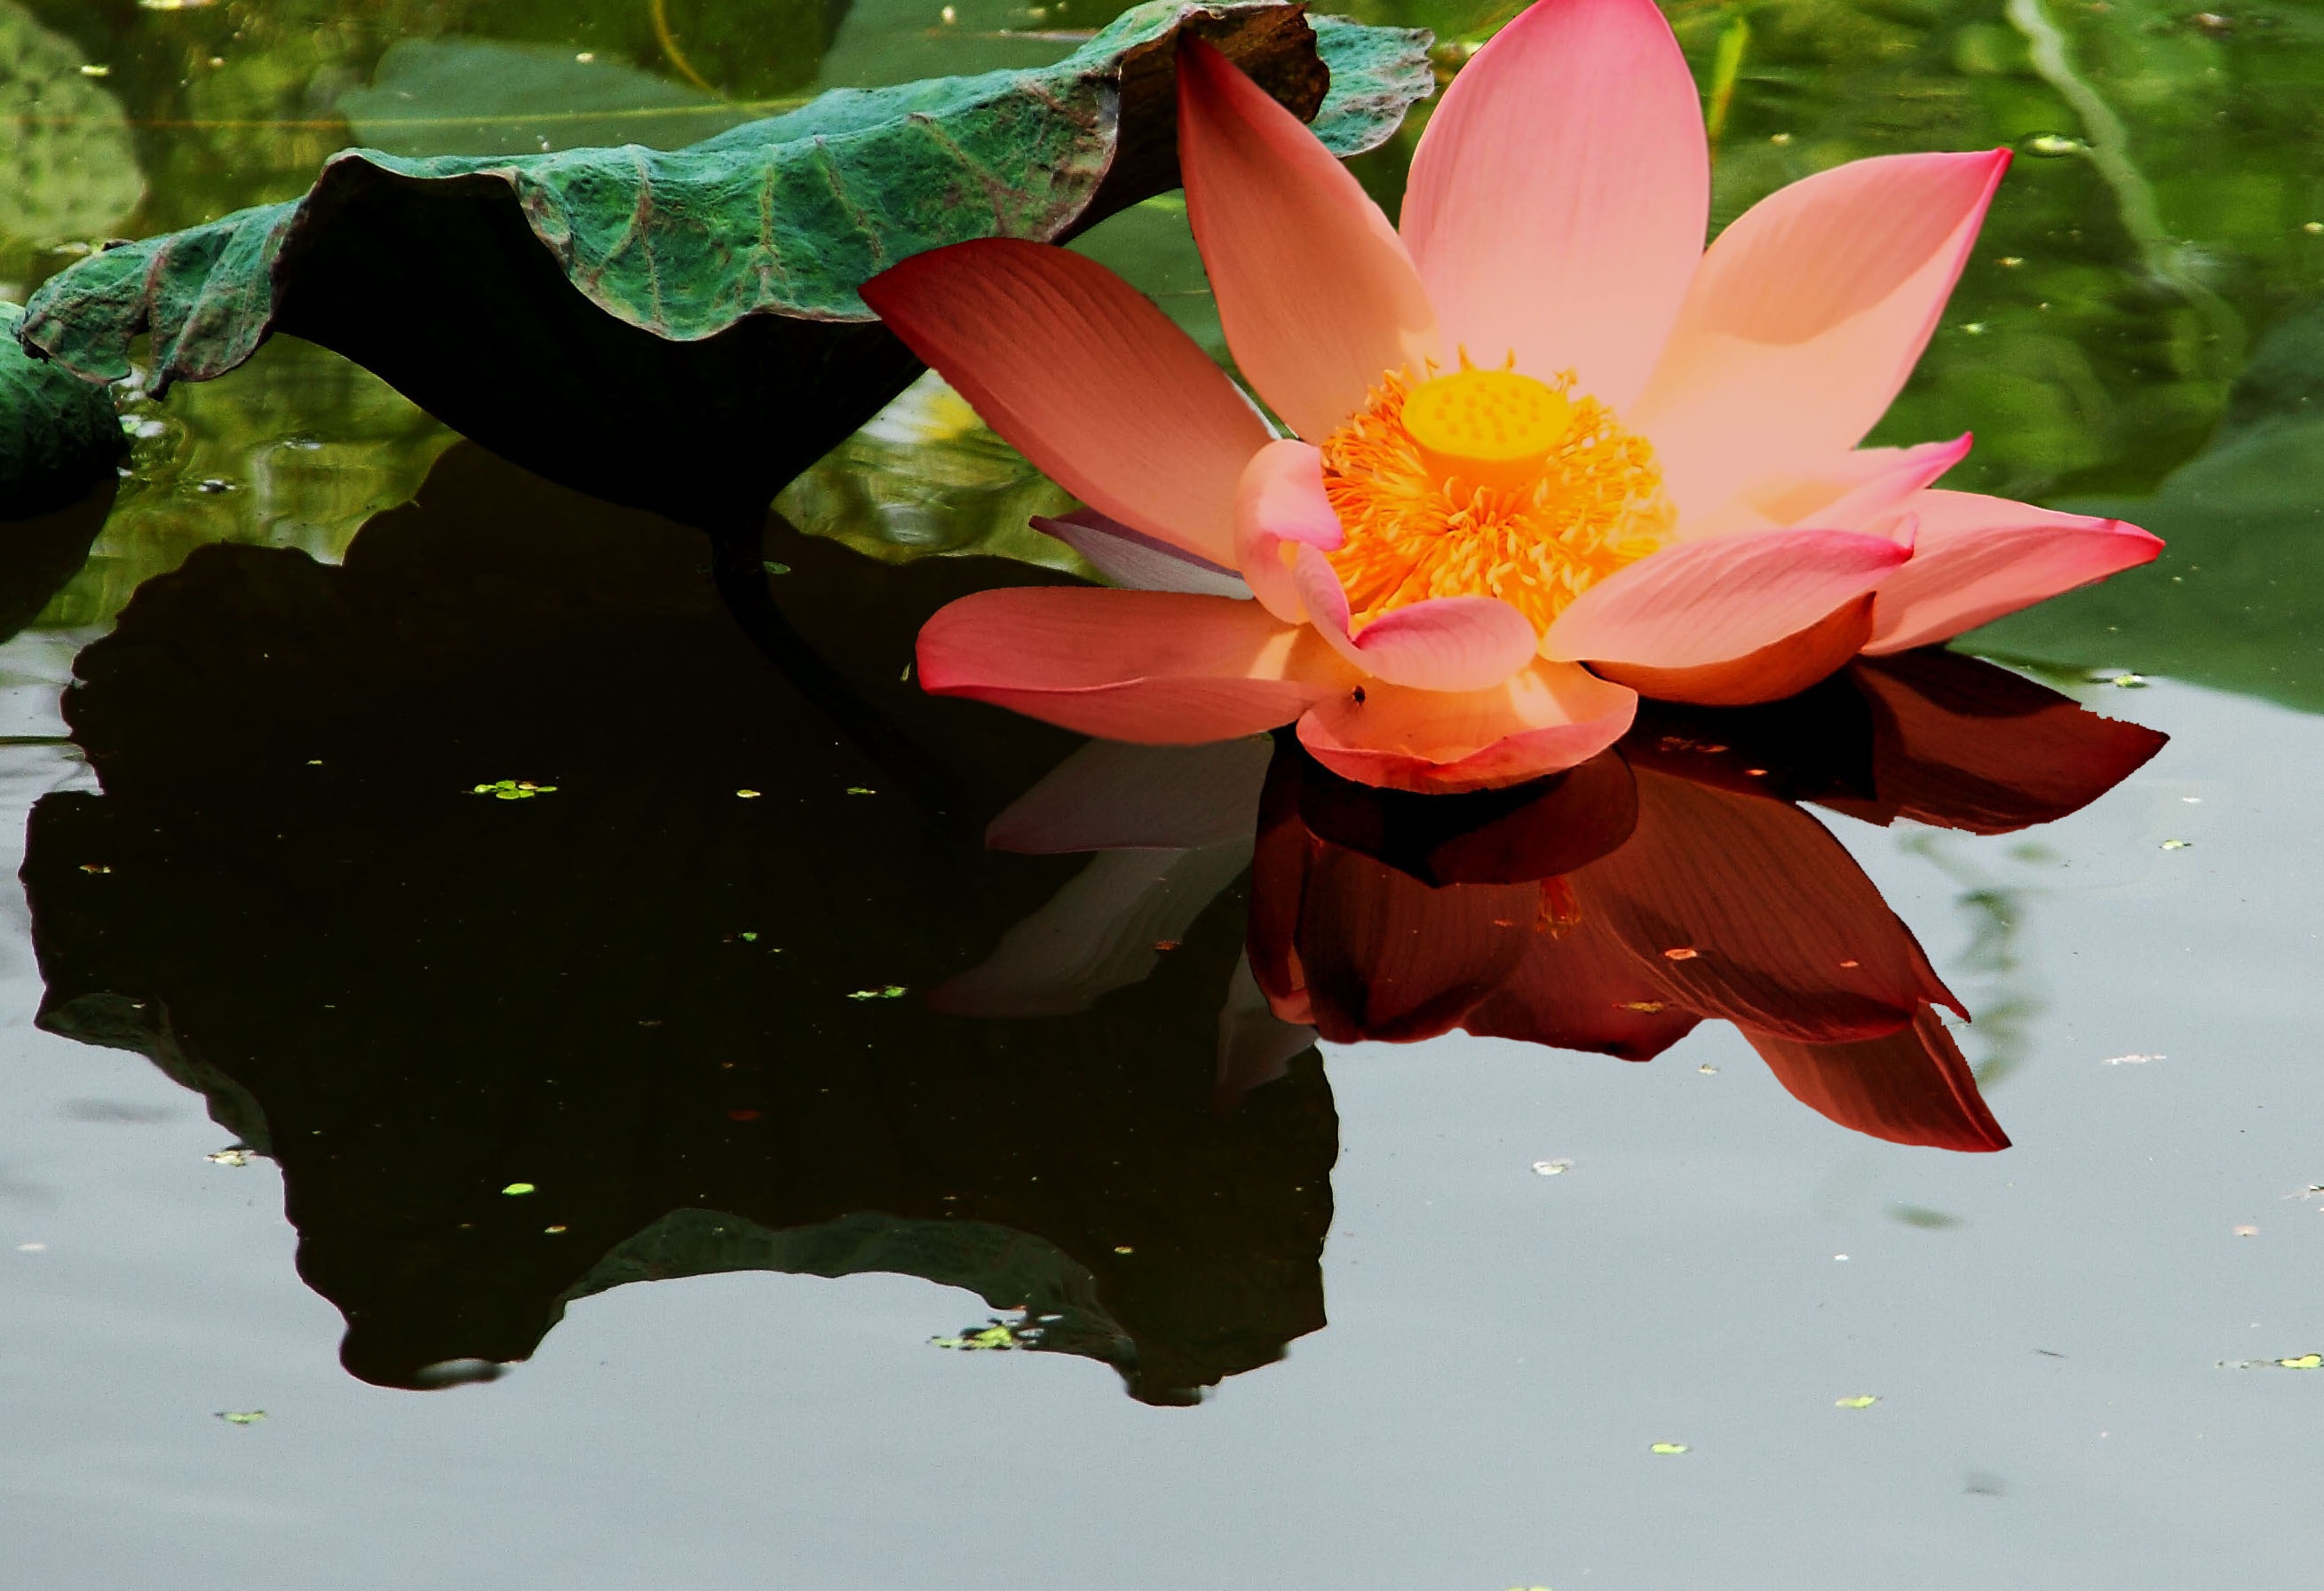
water, nature, blossom, plant, leaf, flower, petal, bloom, lake, summer, travel, floral, pond, pattern, green, paradise, tropical, natural, botany, aquatic, colorful, garden, pink, sacred lotus, aquatic plant, flora, zen, lotus flower, meditation, design, lotus, lily, exotic, enjoy, macro photography, flowering plant, land plant, lotus family